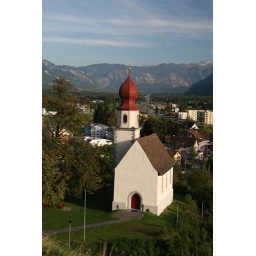
The old church at Sargans, built on a rock pinnacle in the centre of the town.